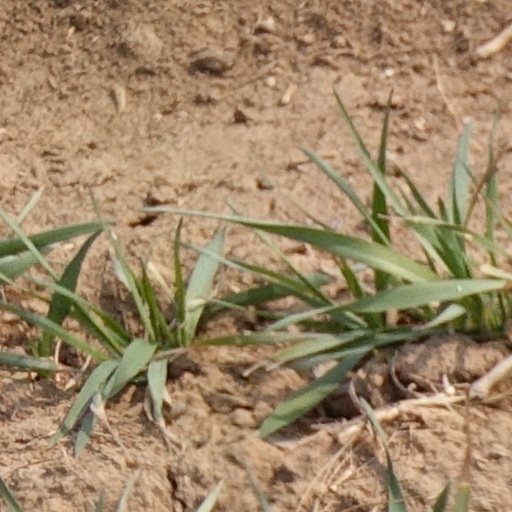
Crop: wheat